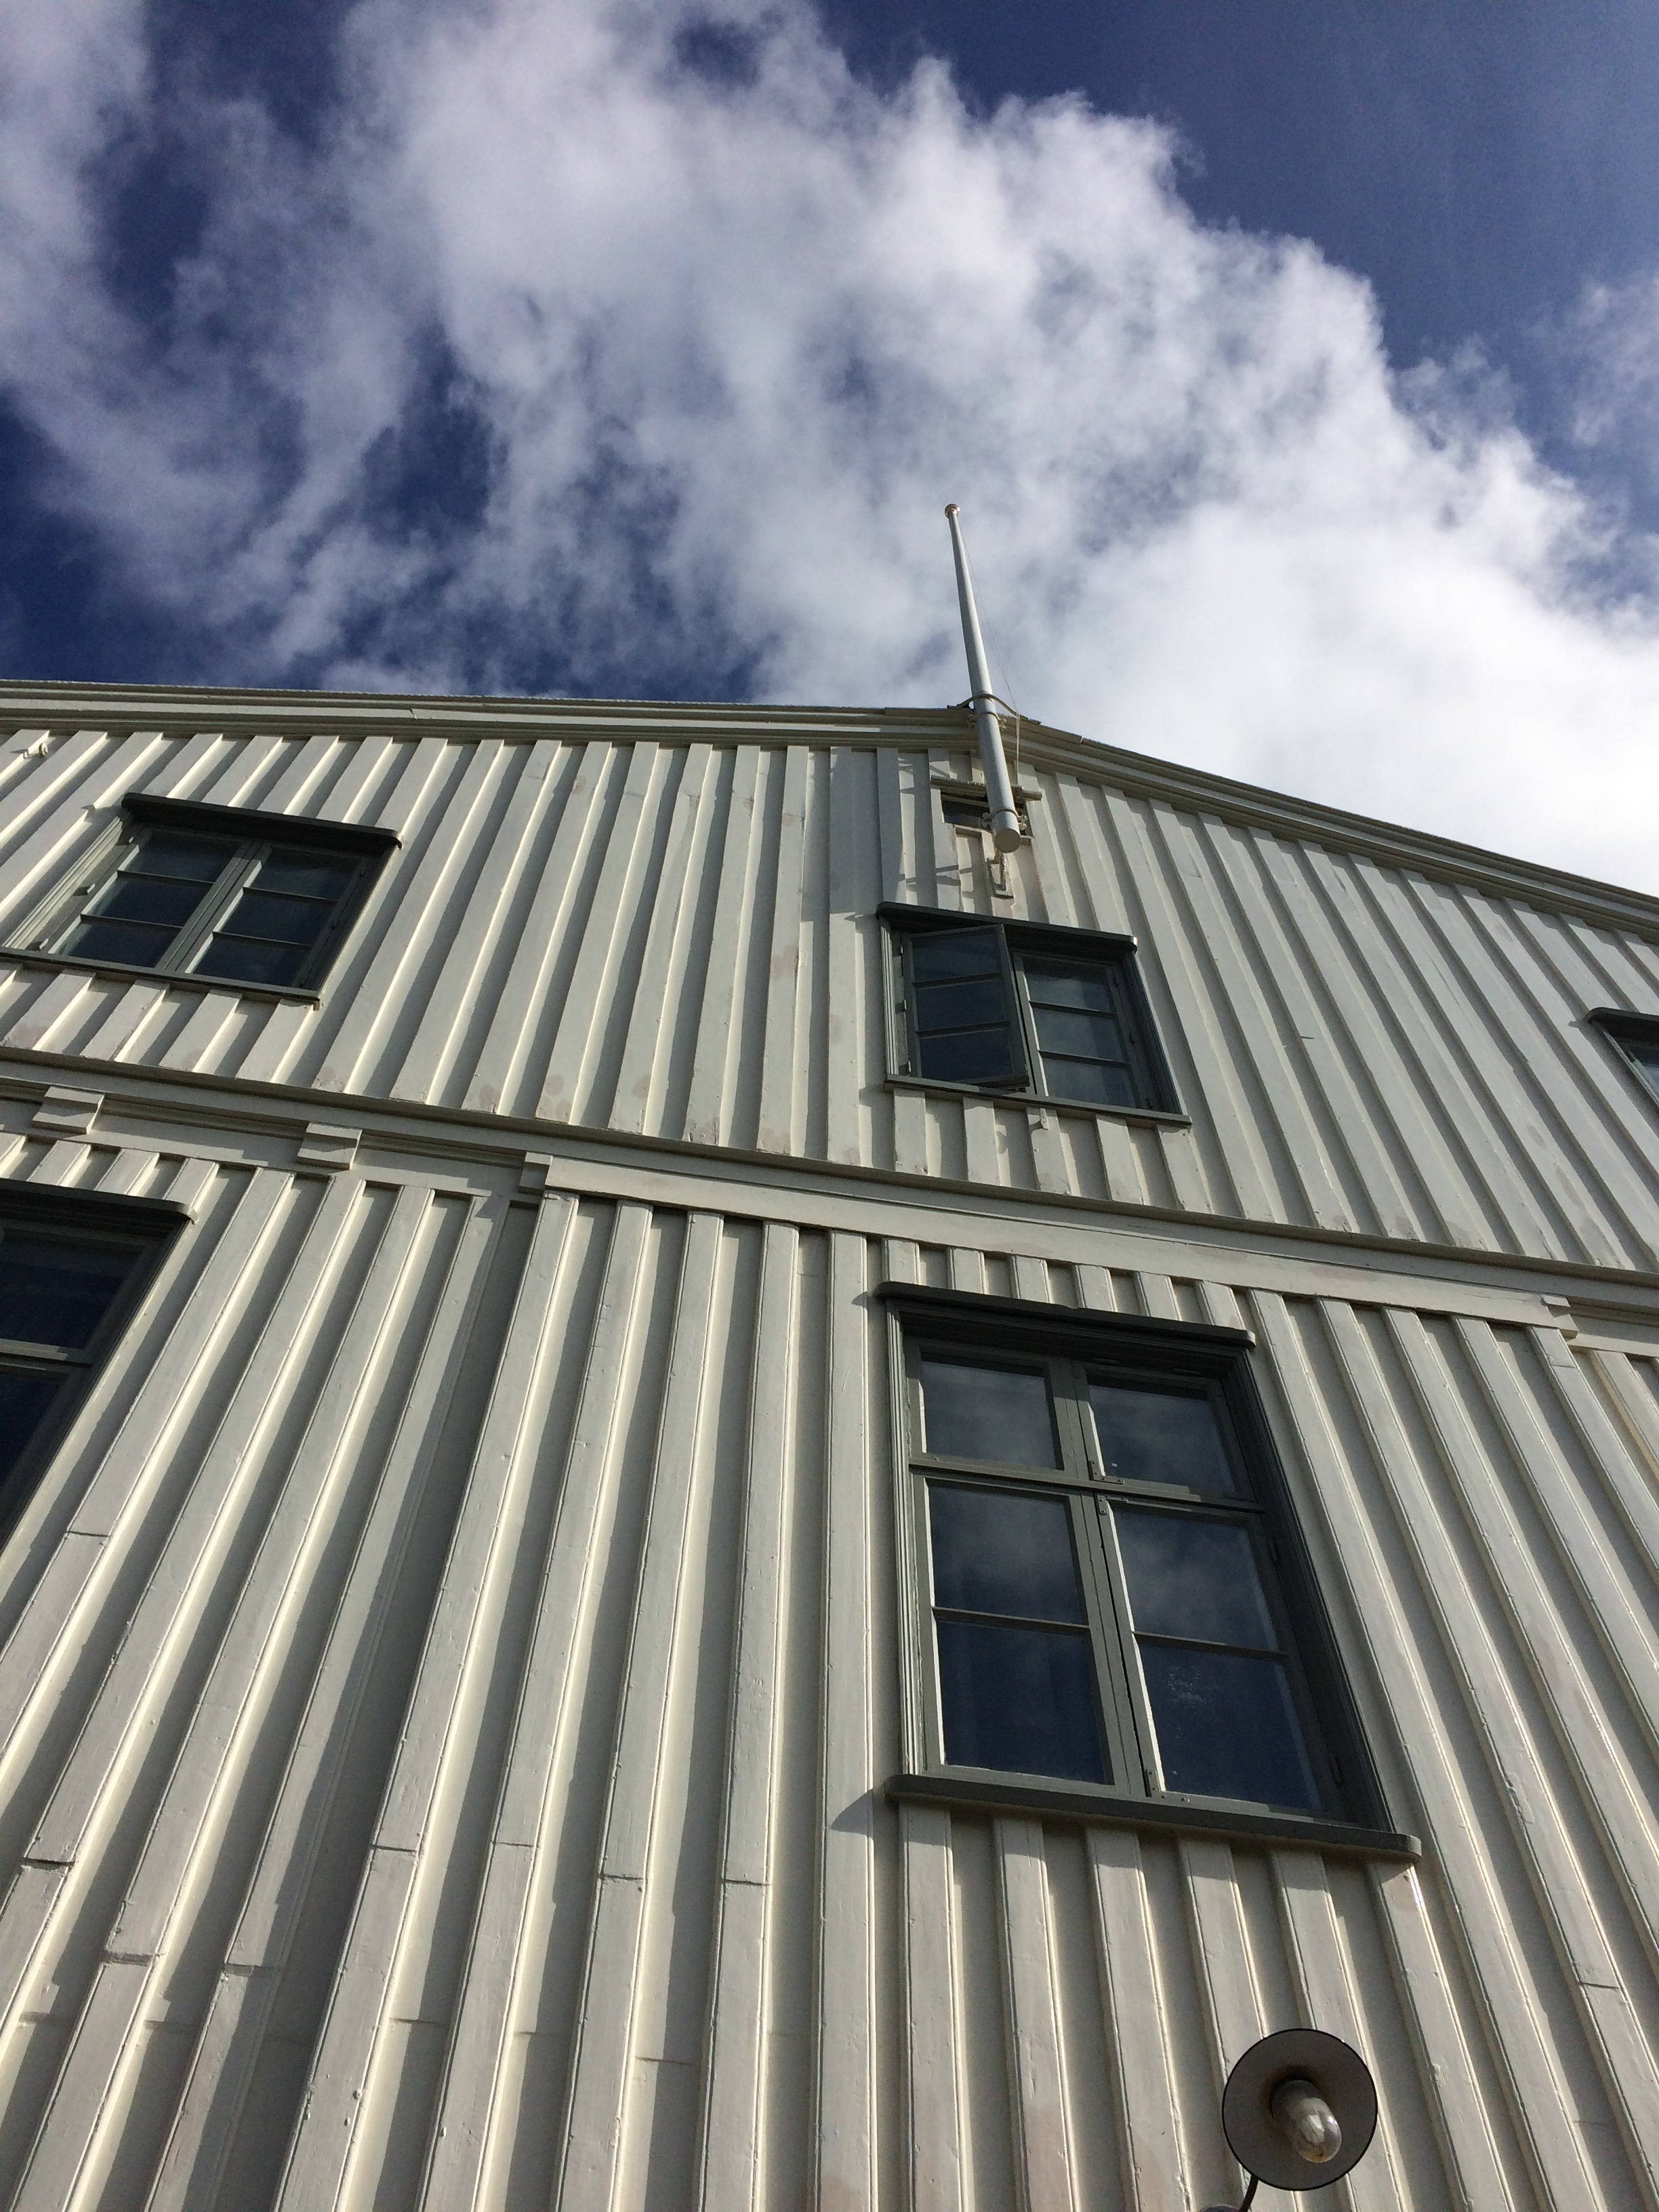
architecture, house, roof, building, skyscraper, europe, line, facade, blue, iceland, nordic, daylighting, urban area, outdoor structure